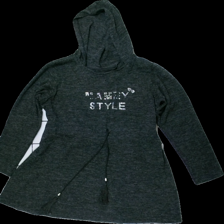
View: front
Type: Dress
Category: Ladies
Brand: Missing
Colors: Black, Grey
Material: ?
Pattern: Glitter
Cut: Regular
Season: All
Damage location: middle center
Damage 2 location: middle left
Damage 3 location: middle right
Price range: <50
Recommended usage: Export
Description: grå melerad klänning med huva, glitter fram som saknas
Comment: glitter saknas